Sara Braverman

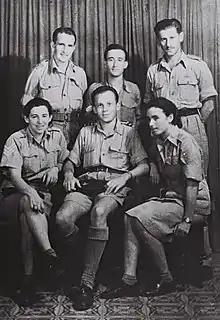
Braverman with other Jewish Paratroopers; from right to left, top row: Reuven Dafni, Zadok Doron, Abba Berdichev. Bottom row: Braverman, Arieh Fichman, Haviva Reik

Braverman was one of 37 Palestinian Jewish parachutists sent by the Jewish Agency and Britain's Special Operations Executive (SOE) on military missions in Nazi-occupied Europe.